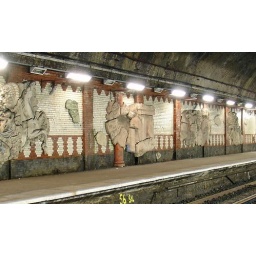
This is a closer look in 2007 at the closed platform at james street it still has the original station walls